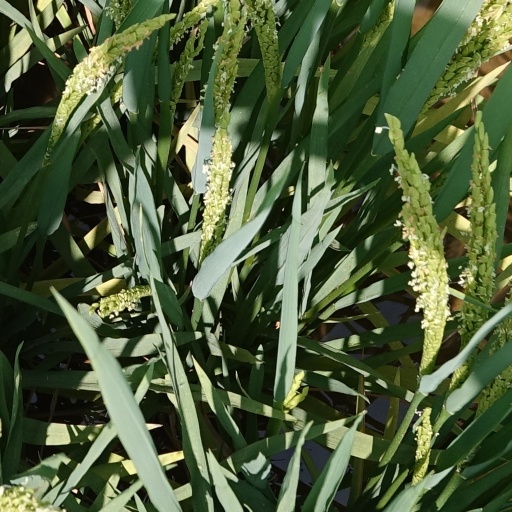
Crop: rice